Amorbach Abbey

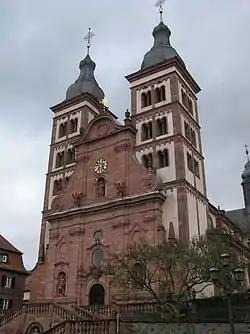
Amorbach Abbey church

Amorbach Abbey was a Benedictine imperial abbey of the Holy Roman Empire located at Amorbach. It was later the residence of the rulers of the short-lived Principality of Leiningen, before that became part of the Kingdom of Bavaria, and its historic buildings still belong to the princely family.